Morris C. Shumiatcher

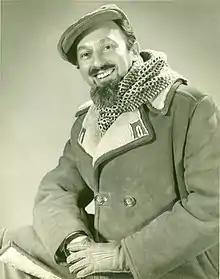
Shumiatcher portrait

In 1946, he moved to Regina, Saskatchewan, at the invitation of Tommy Douglas to become Law Officer of the Attorney General. Afterwards he became the personal assistant to Douglas. He drafted several statutes, including the "Farm Security Act" and the "Trade Union Act". He was the legal advisor for the Union of Saskatchewan Indians and chaired a July 1946 meeting between Treaty Indians and the provincial government. He continued to advocate for First Nations people with a 1967 article in "Saturday Night" magazine that criticized the government for restricting them to reserves rather than allowing them to own private property, and with the 1971 publication of his book "Welfare: Hidden Backlash: A hard look at the welfare issue in Canada; what it has done to the Indian, what it could do to the rest of Canada".